Challis Walker

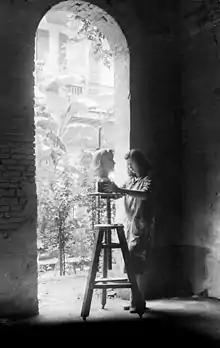
Challis Walker Calandria in 1942

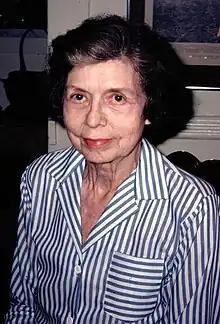
Challis Walker Calandria - 1985

Challis Walker, born in New York City. Calandria was educated in New York City. At the age of twelve she had her first instruction in sculpture (outside of school) which caused her decision to enter art school after graduating from the Chapin School.